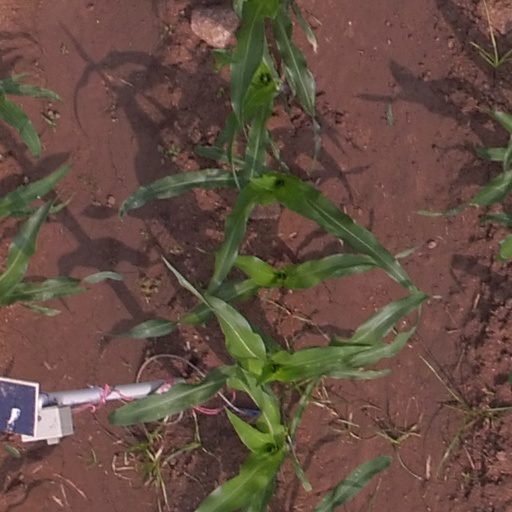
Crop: maize; corn